Gilles

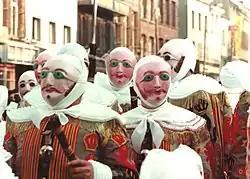
The Gilles, clad in their costumes and wax masks, wielding sticks used to ward off spirits

The Gilles are the oldest and principal participants in the Carnival of Binche in Belgium. They go out on Shrove Tuesday from 4 a.m. until late hours and dance to traditional songs. Other cities, such as Ressaix, Leval, Buvrinnes, Épinois, Waudrez, Anderlues, Chapelle-lez-Herlaimont, Estinnes, Le Roeulx, Manage, Morlanwelz, Seneffe, Nivelles, Charleroi and La Louvière have a tradition of Gilles at carnival, but the Carnival of Binche is by far the most famous. In 2003, the Carnival of Binche was proclaimed one of the Masterpieces of the Oral and Intangible Heritage of Humanity by UNESCO.